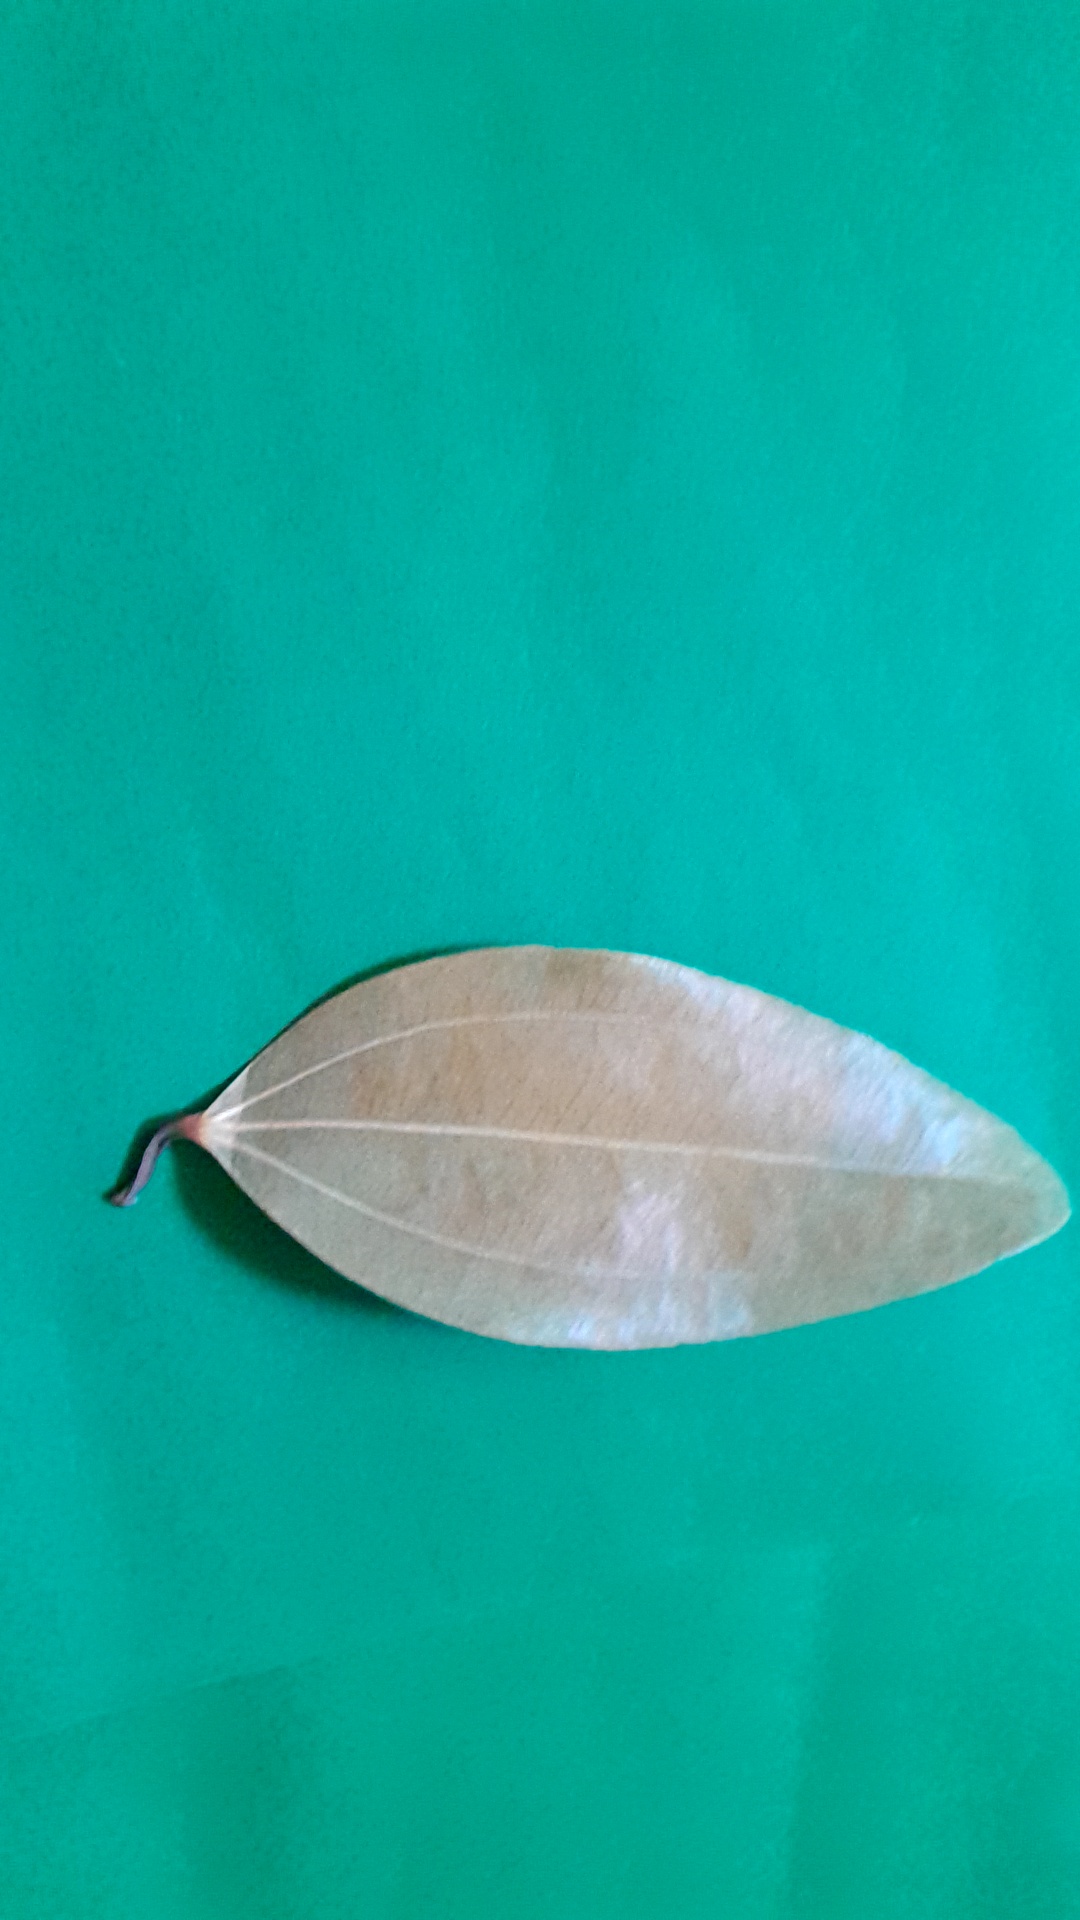
Label: Dry Leaf